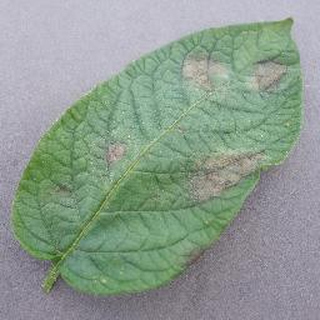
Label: potato_late_blight